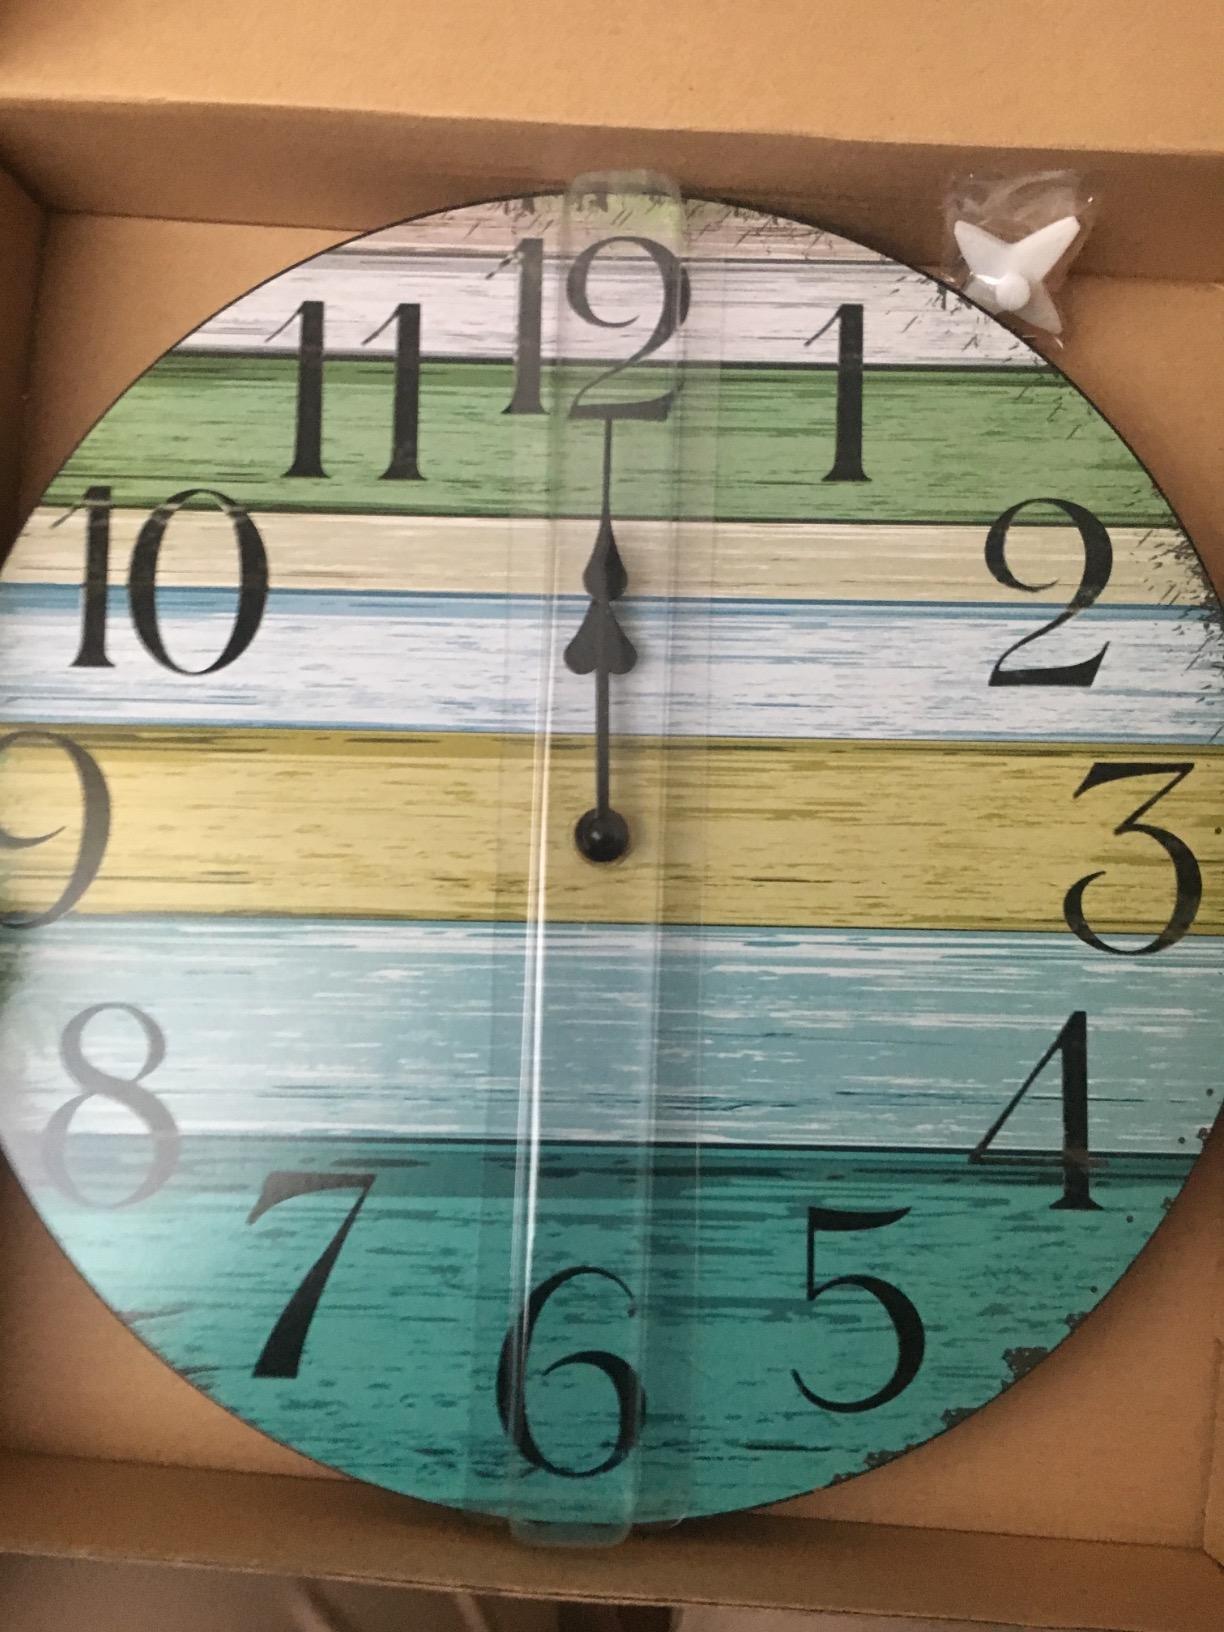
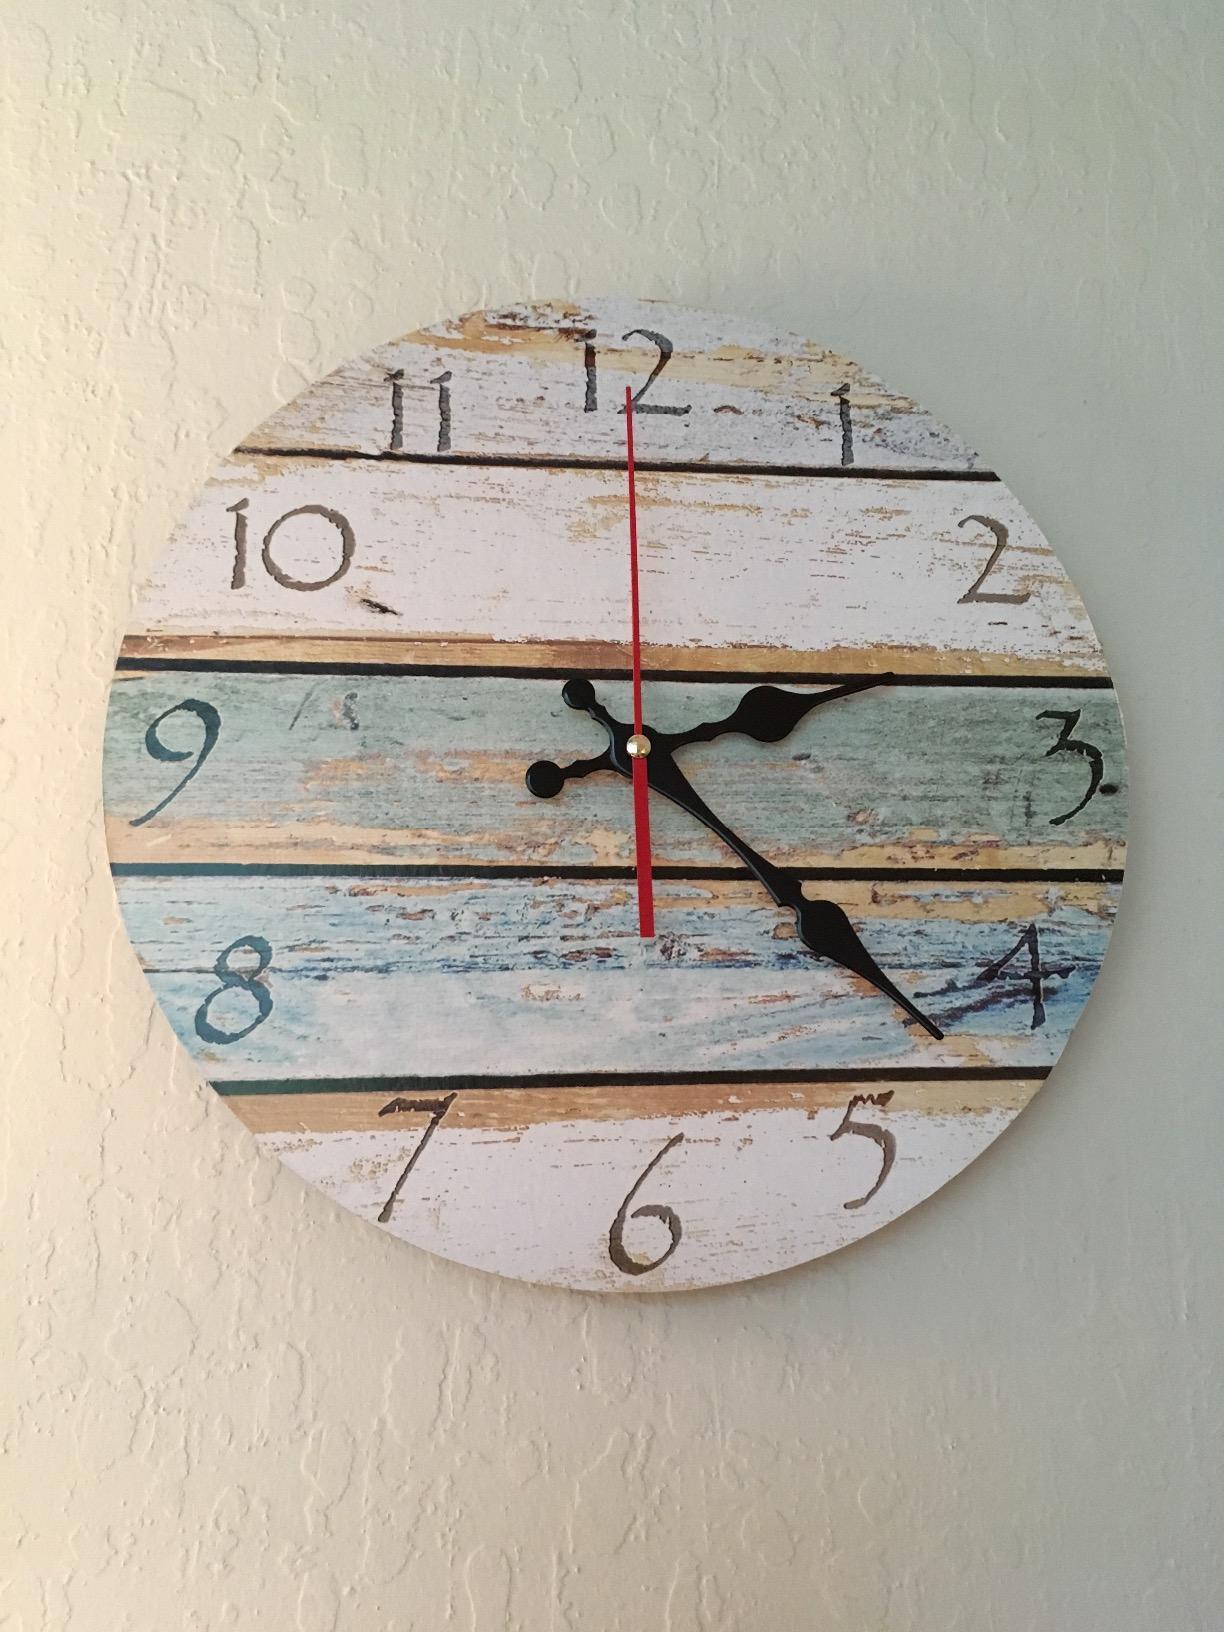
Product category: clock
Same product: no